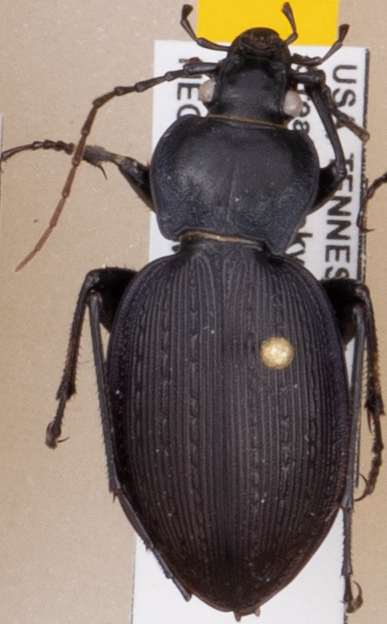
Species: Carabus goryi
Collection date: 2021-06-08
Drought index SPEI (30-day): -0.42
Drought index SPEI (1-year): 0.63
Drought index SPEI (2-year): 2.09